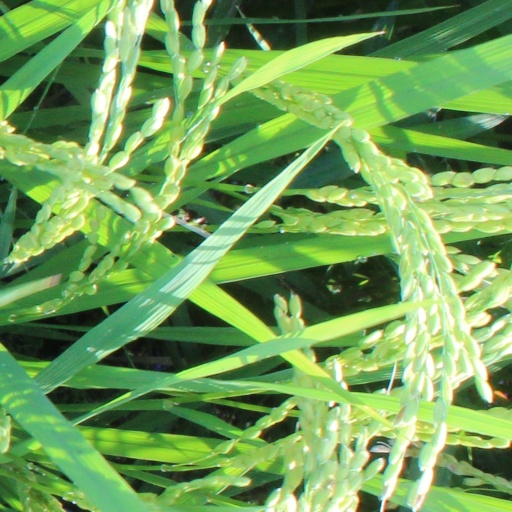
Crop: rice